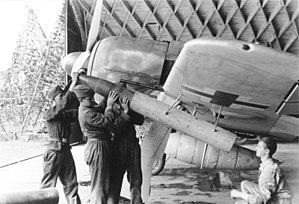
La Défense du Reich, en allemand Reichsverteidigung, est le nom donné à la guerre aérienne défensive menée par la Luftwaffe au-dessus de l'Europe occupée et de l'Allemagne nazie au cours de la Seconde Guerre mondiale. L'objectif était d'empêcher la destruction des villes et des industries allemandes par les alliés occidentaux. Ces opérations engagèrent des milliers d'avions et de multiples unités au cours de centaines de combats durant les campagnes de bombardements stratégiques alliés. Cette campagne fut la plus longue de la guerre aérienne et, avec la bataille de l'Atlantique, la plus longue campagne de la guerre. La Luftwaffe défendit l'espace aérien de l'Europe occupée contre les attaques menées, au départ par le Royal Air Force Bomber Command puis en tandem avec l’United States Army Air Forces.